Kinect

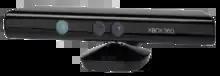

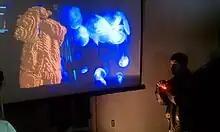
A demonstration of a third-party use of Kinect at Maker Faire. The visualization on the left, provided through Kinect, is of a user with a jacket featuring wearable electronic controls for VJing.

"Kinect for Xbox 360" was a combination of Microsoft built software and hardware. The hardware included a range chipset technology by Israeli developer PrimeSense, which developed a system consisting of an infrared projector and camera and a special microchip that generates a grid from which the location of a nearby object in 3 dimensions can be ascertained. This 3D scanner system called "Light Coding" employs a variant of image-based 3D reconstruction.